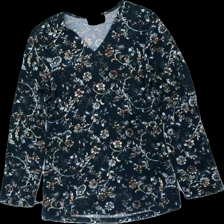
View: front
Type: Top
Category: Ladies
Brand: Not in the list
Brand text on label: Happi
Colors: White, Blue, Yellow, Multicolor
Material: 100% polyester
Pattern: Floral print
Cut: Regular, V-collar
Size: S
Season: All
Holes: Major
Damage: outwashed
Price range: 50-100
Recommended usage: Recycle